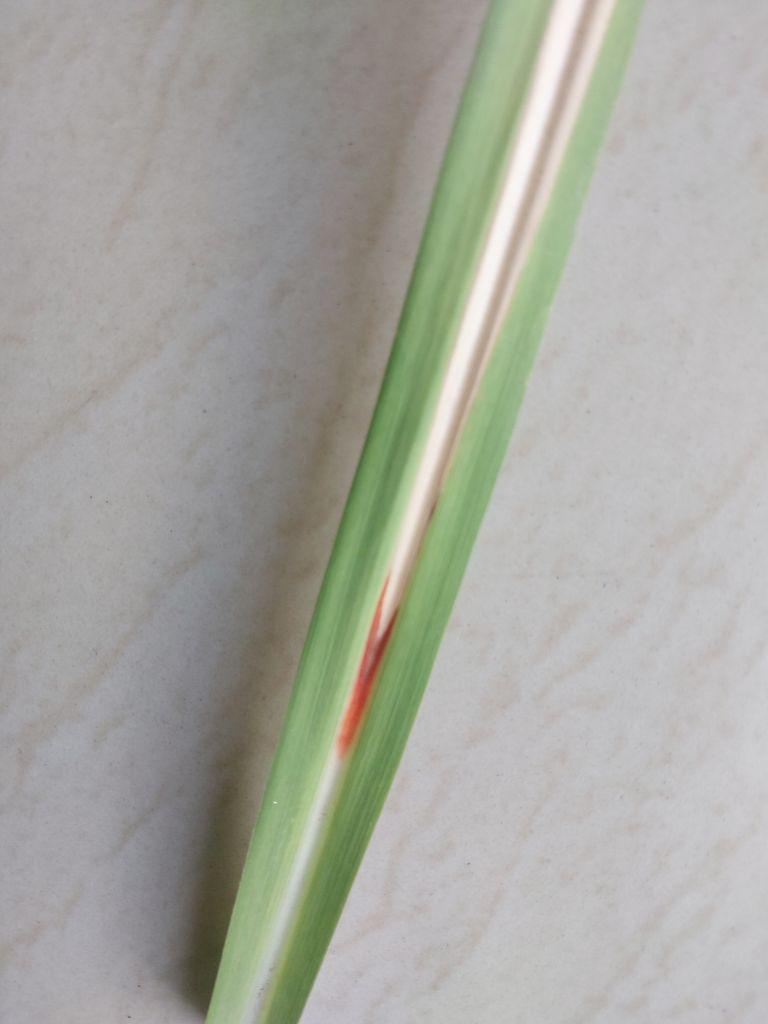
Label: Brown Spot